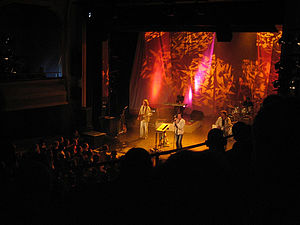
Münchener Freiheit
"Münchener Freiheit er en tysk pop- og rockgruppe, som repræsenterede Tyskland ved Eurovision Song Contest 1993 med sangen ""Viel zu weit"".